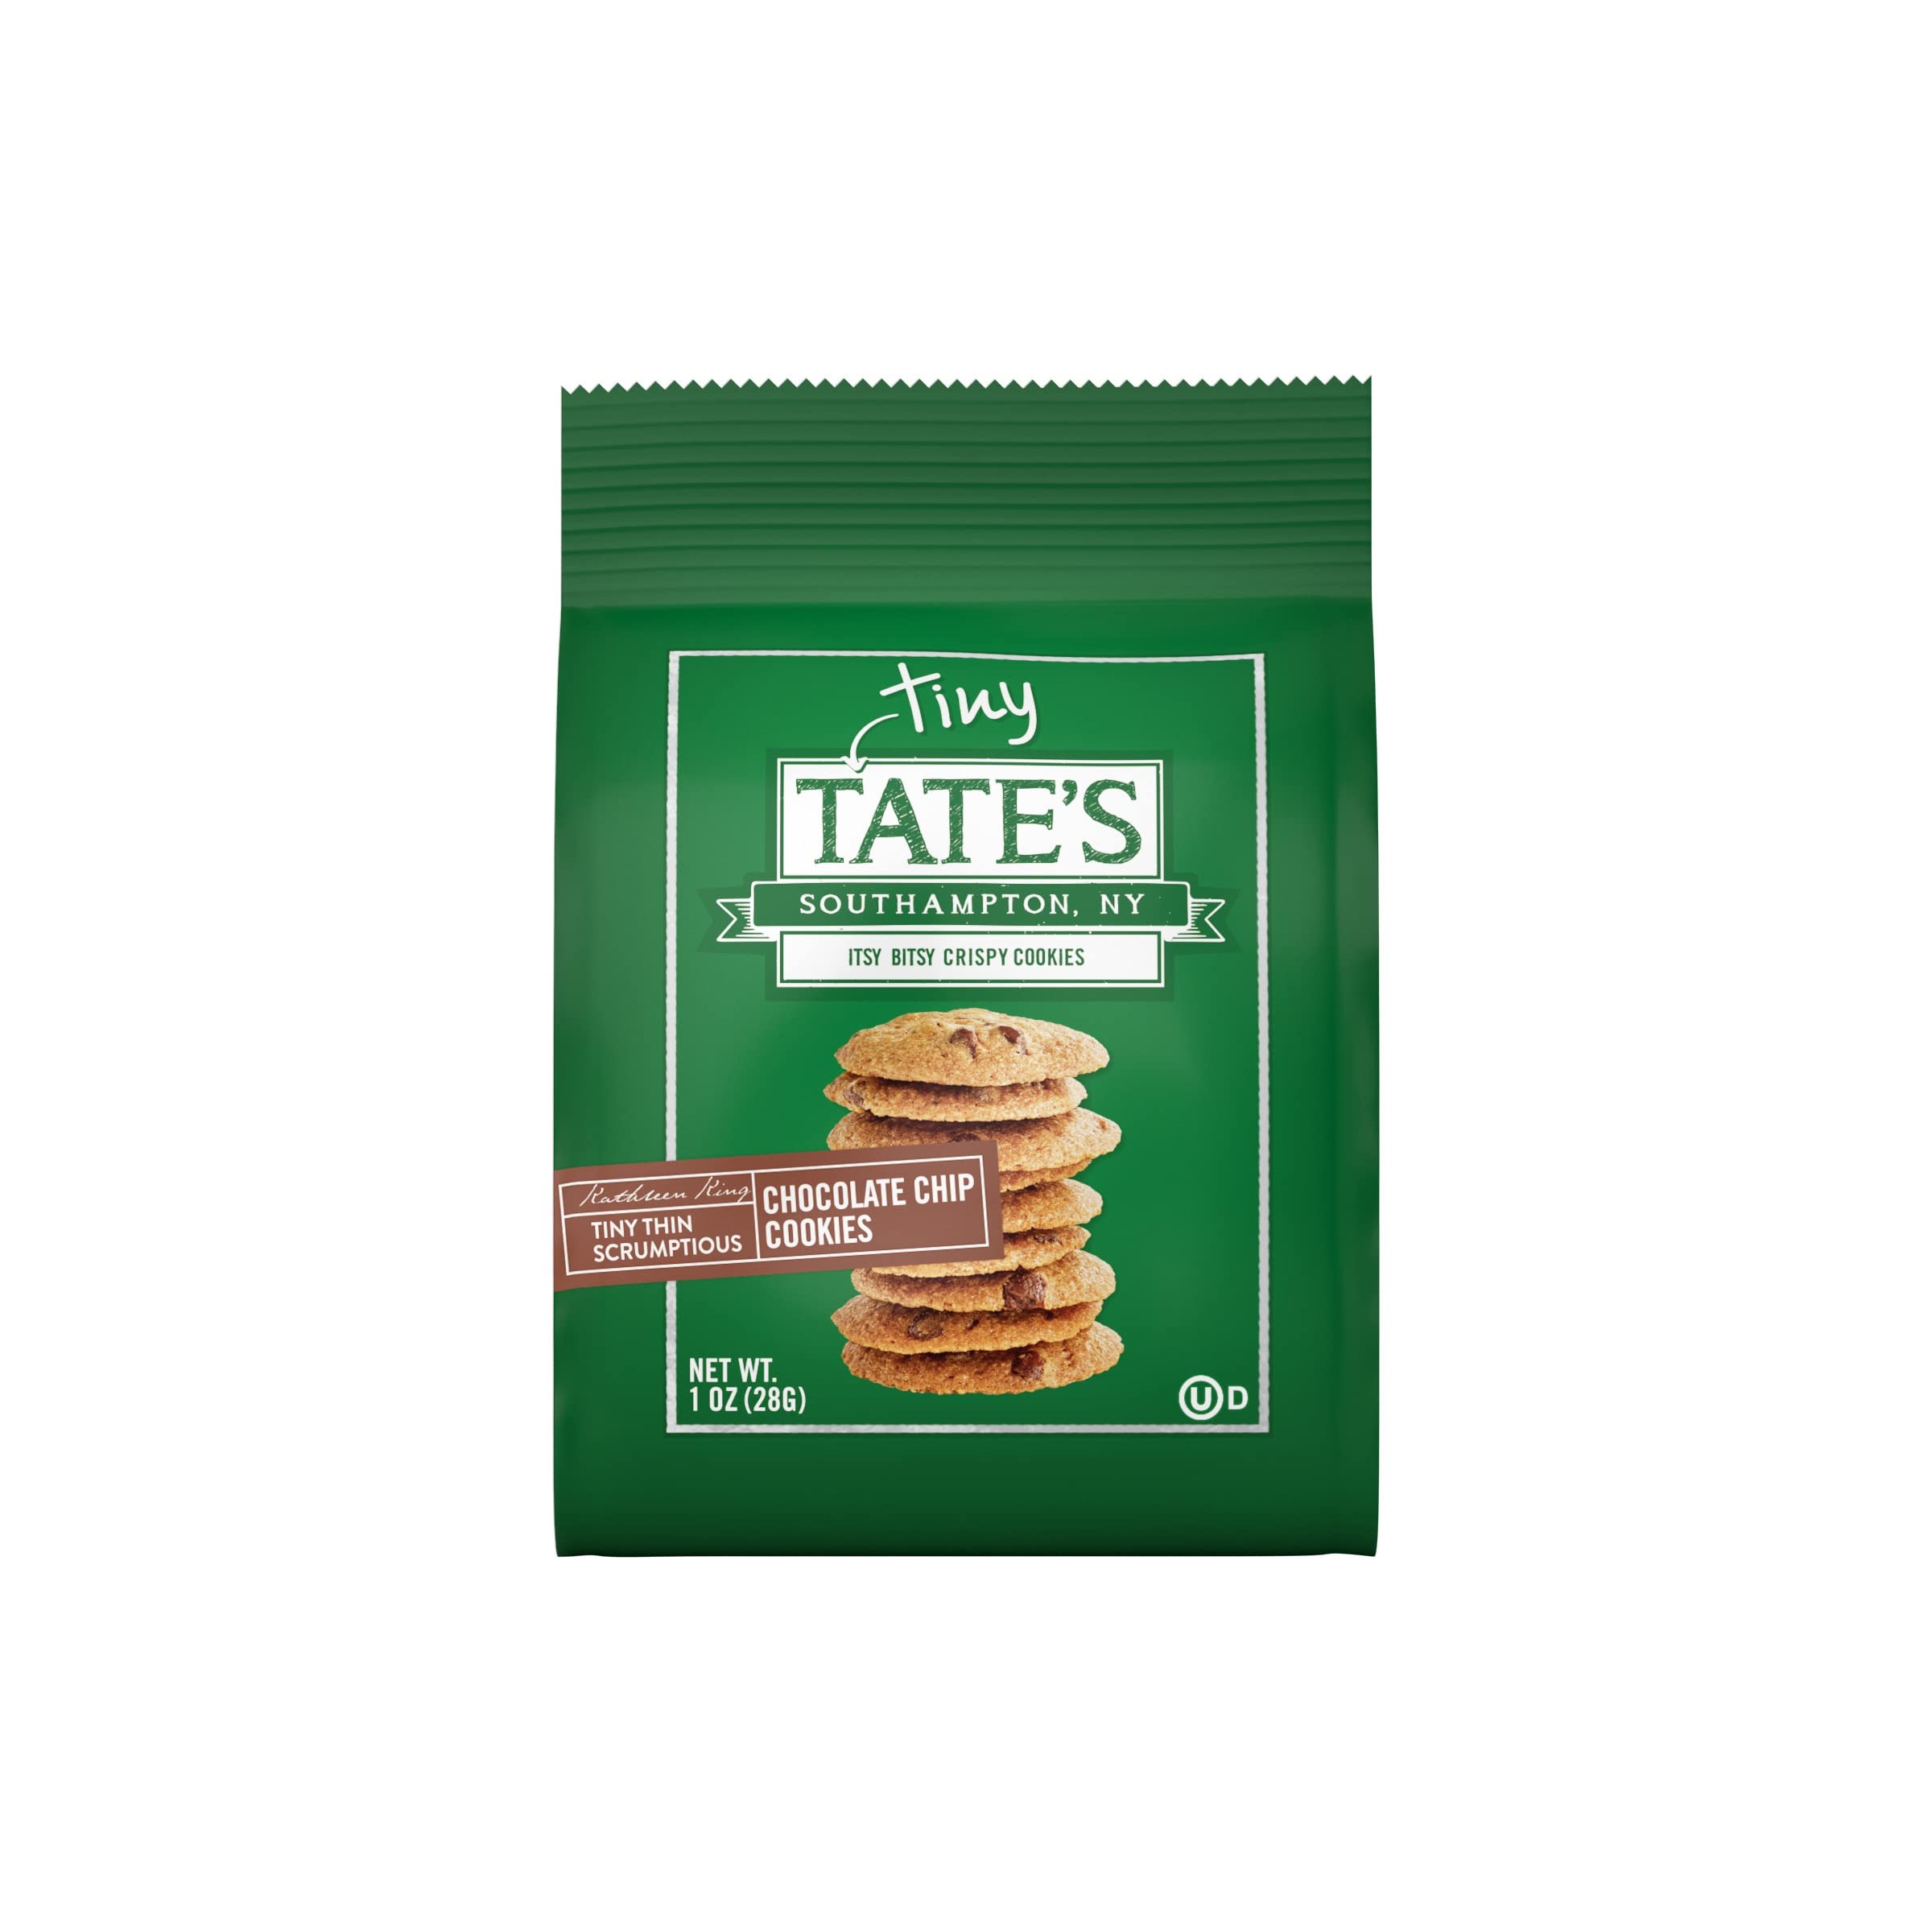
Item Name: Tate's Bake Shop Tiny Chocolate Chip Cookies, 1 oz
Bullet Point 1: One 1 oz bag of Tate's Bake Shop Tiny Chocolate Chip Cookies
Bullet Point 2: Bite-sized classic chocolate chip cookies are buttery and deeply delicious
Bullet Point 3: Tate's chocolate chip cookies are uniquely thin cookies unlike other thin crispy chocolate cookies
Bullet Point 4: These bite-sized baked cookies have a crispy texture
Bullet Point 5: Add these kosher cookies to a cookie tray for parties
Value: 1.0
Unit: Ounce

Price: 1.99